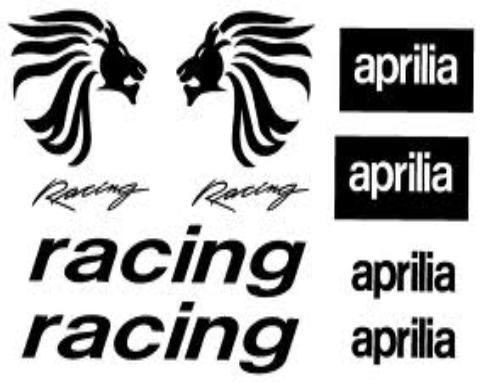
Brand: Aprilia
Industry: Transportation